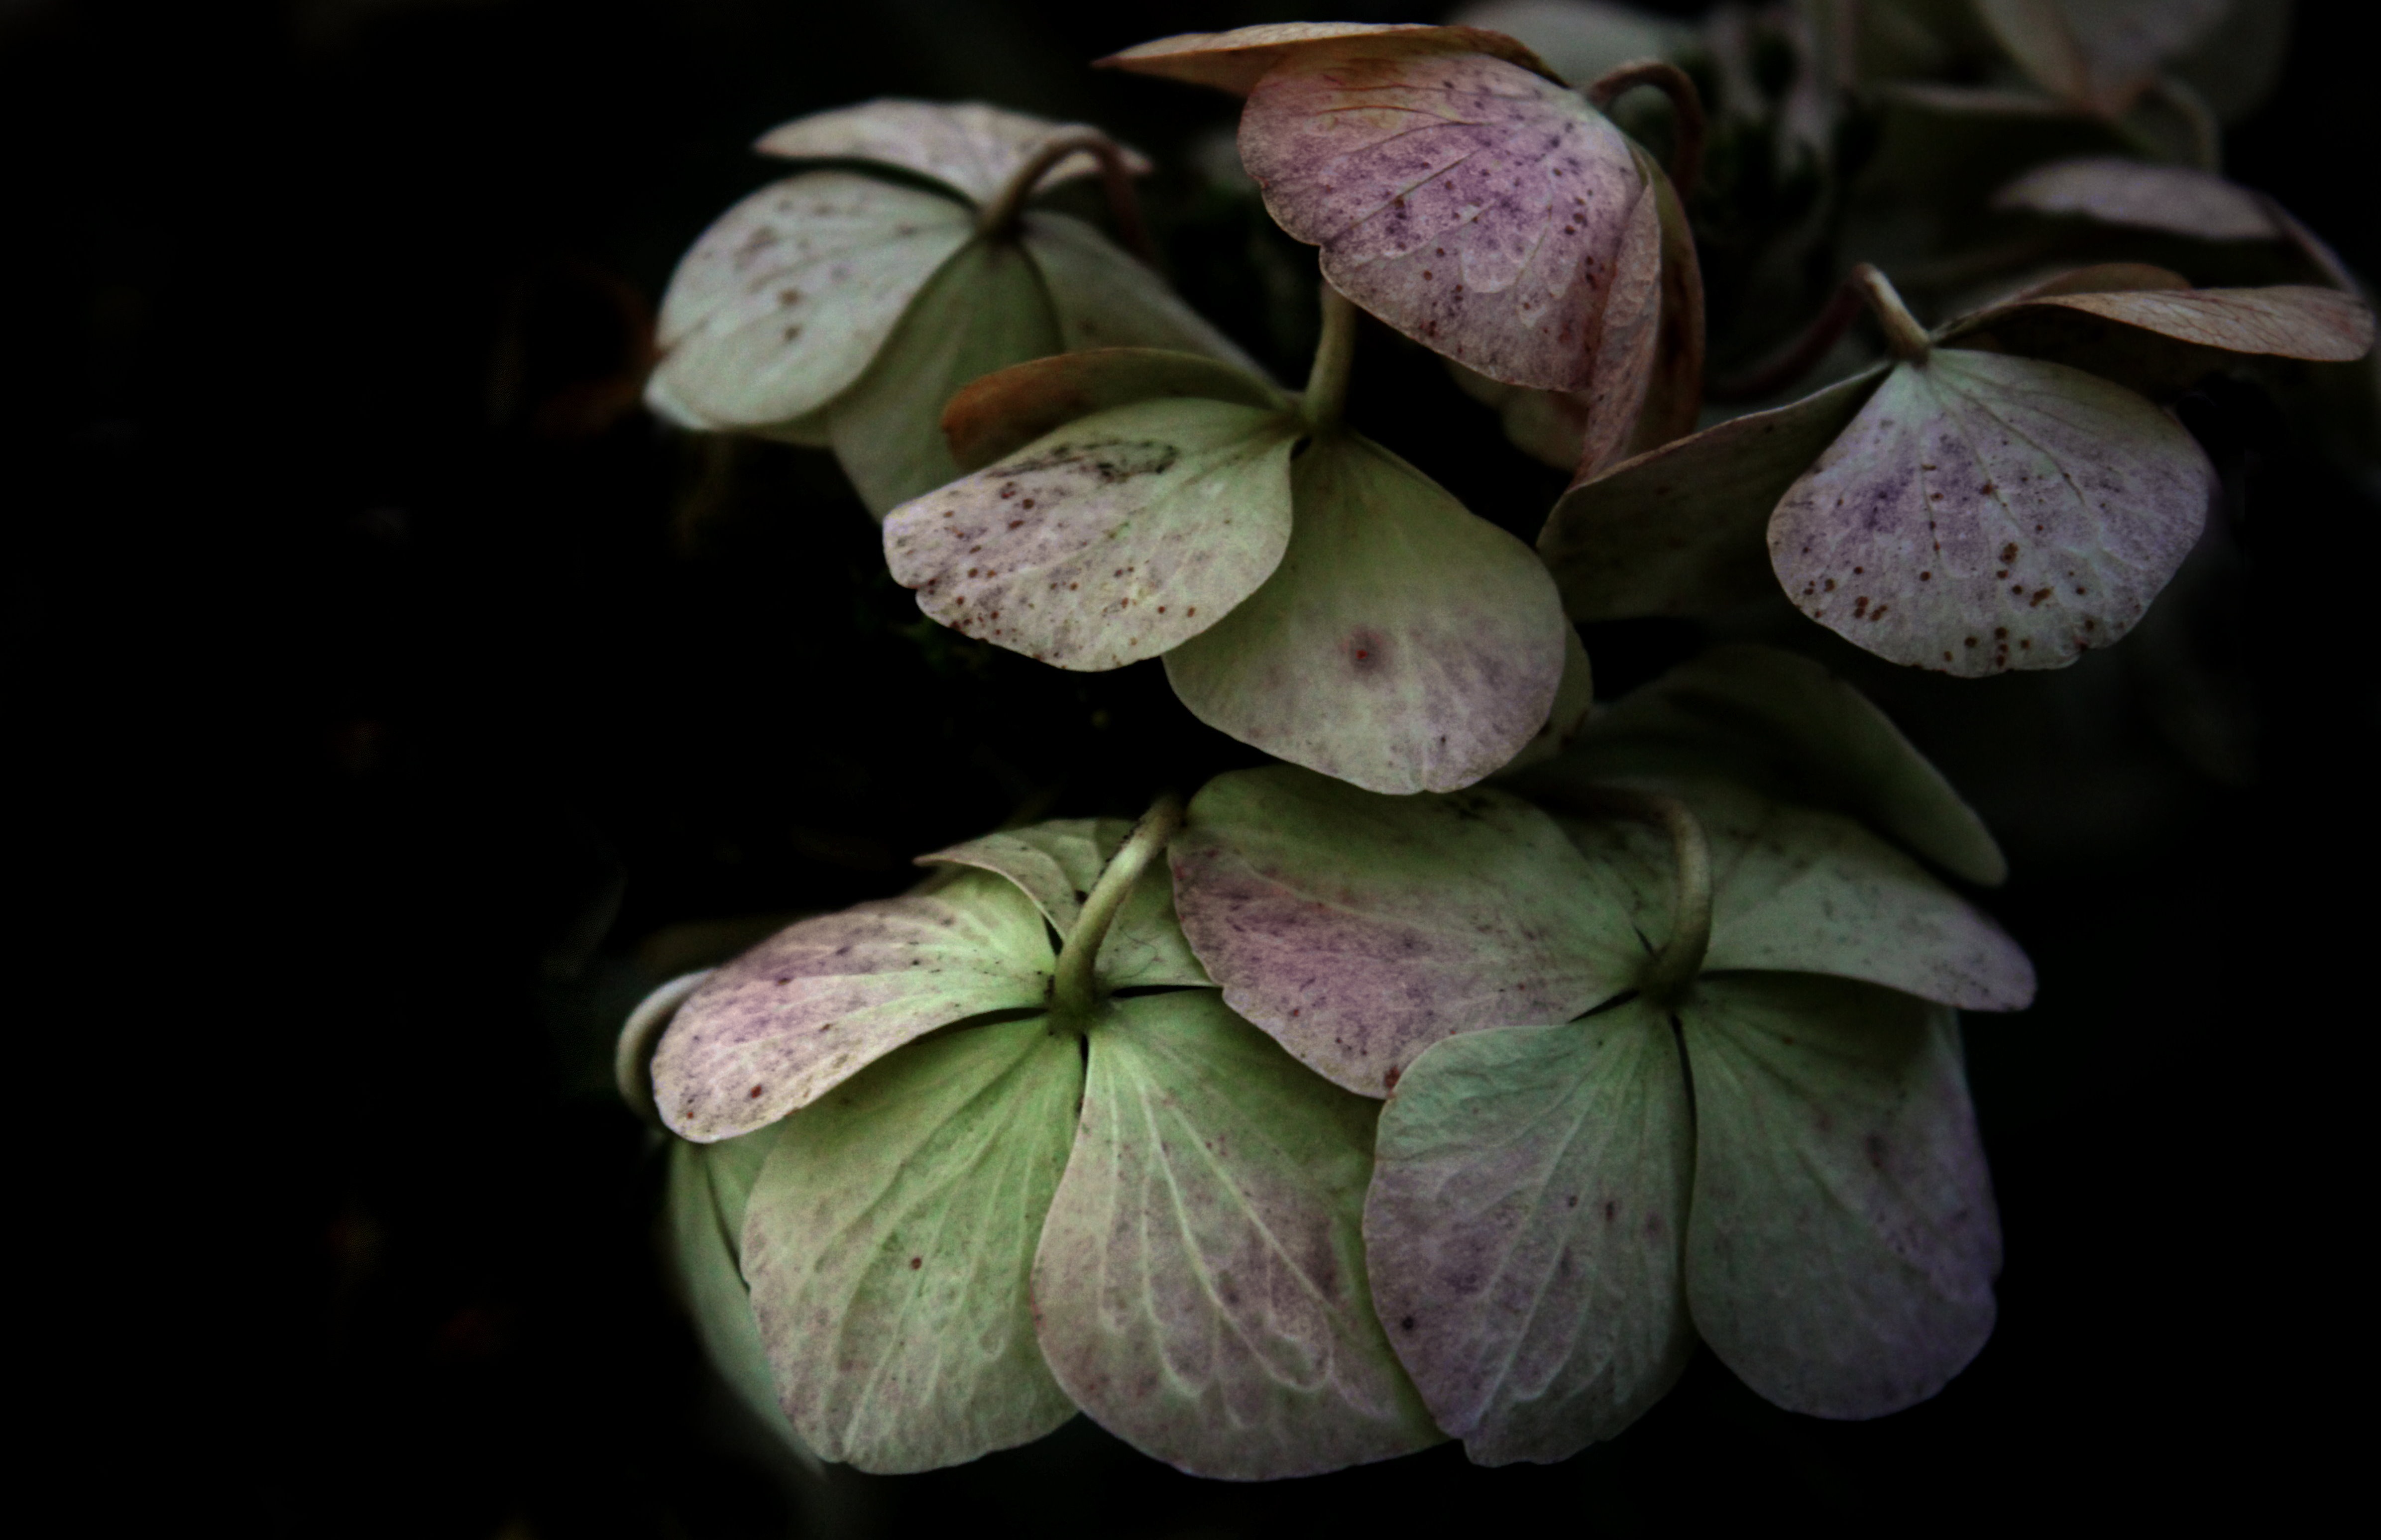
nature, blossom, plant, leaf, flower, petal, bloom, botany, garden, flora, hydrangea, background, macro photography, flowering plant, hydrangeaceae, cornales, plant stem, land plant